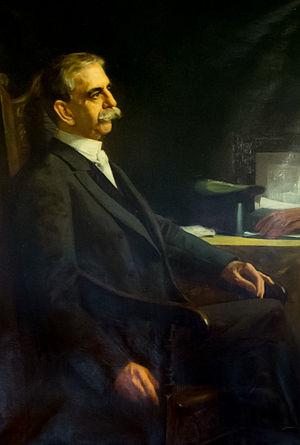
Voici la liste des gouverneurs de la colonie puis de l'État du Rhode Island.